Federal Farm Loan Act

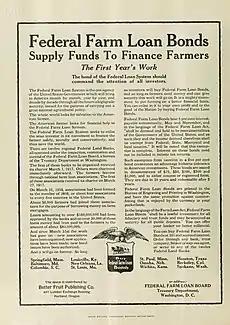
1918 advertisement for Federal Farm Loan Bonds

The most visible component of the Act were the loans to individual farmers and their families. Under the act, farmers could borrow up to 50% of the value of their land and 20% of the value of their improvements. The minimum loan was $100 and the maximum was $10,000. Loans made through the Act were paid off through amortization over 5 to 40 years.